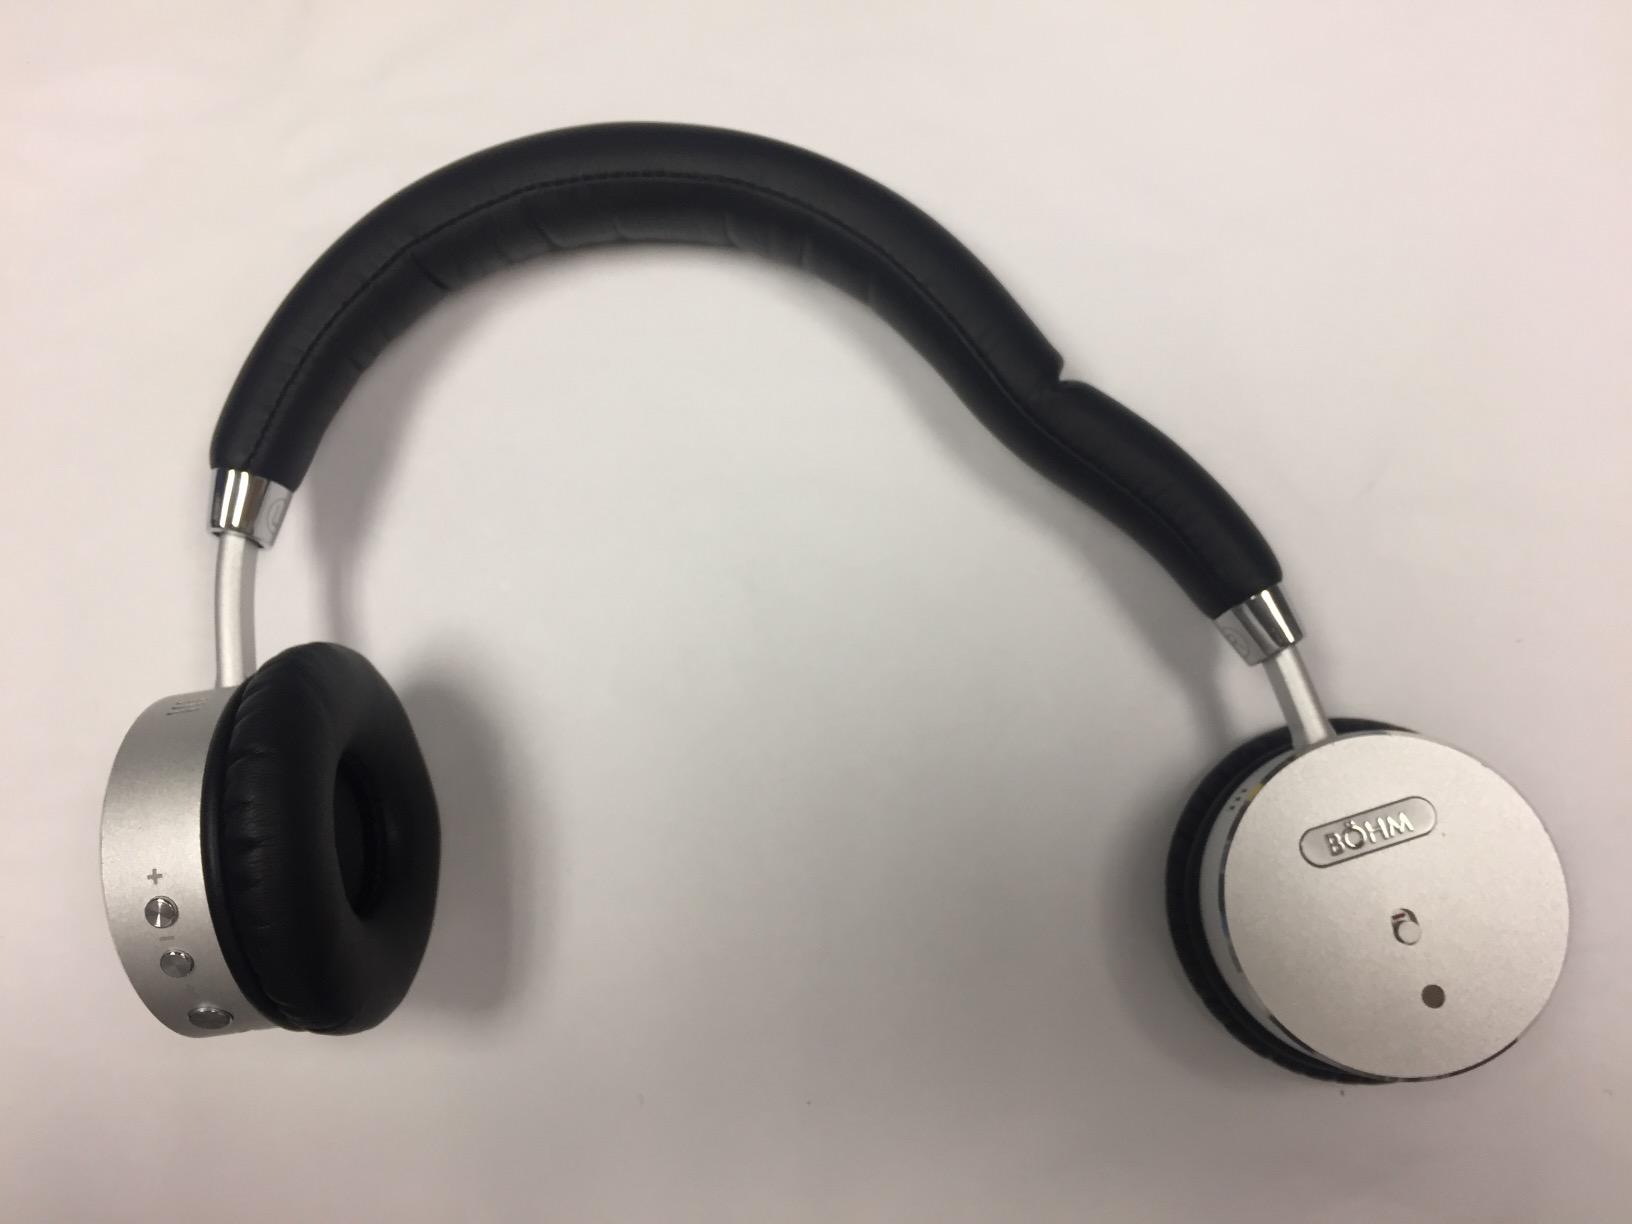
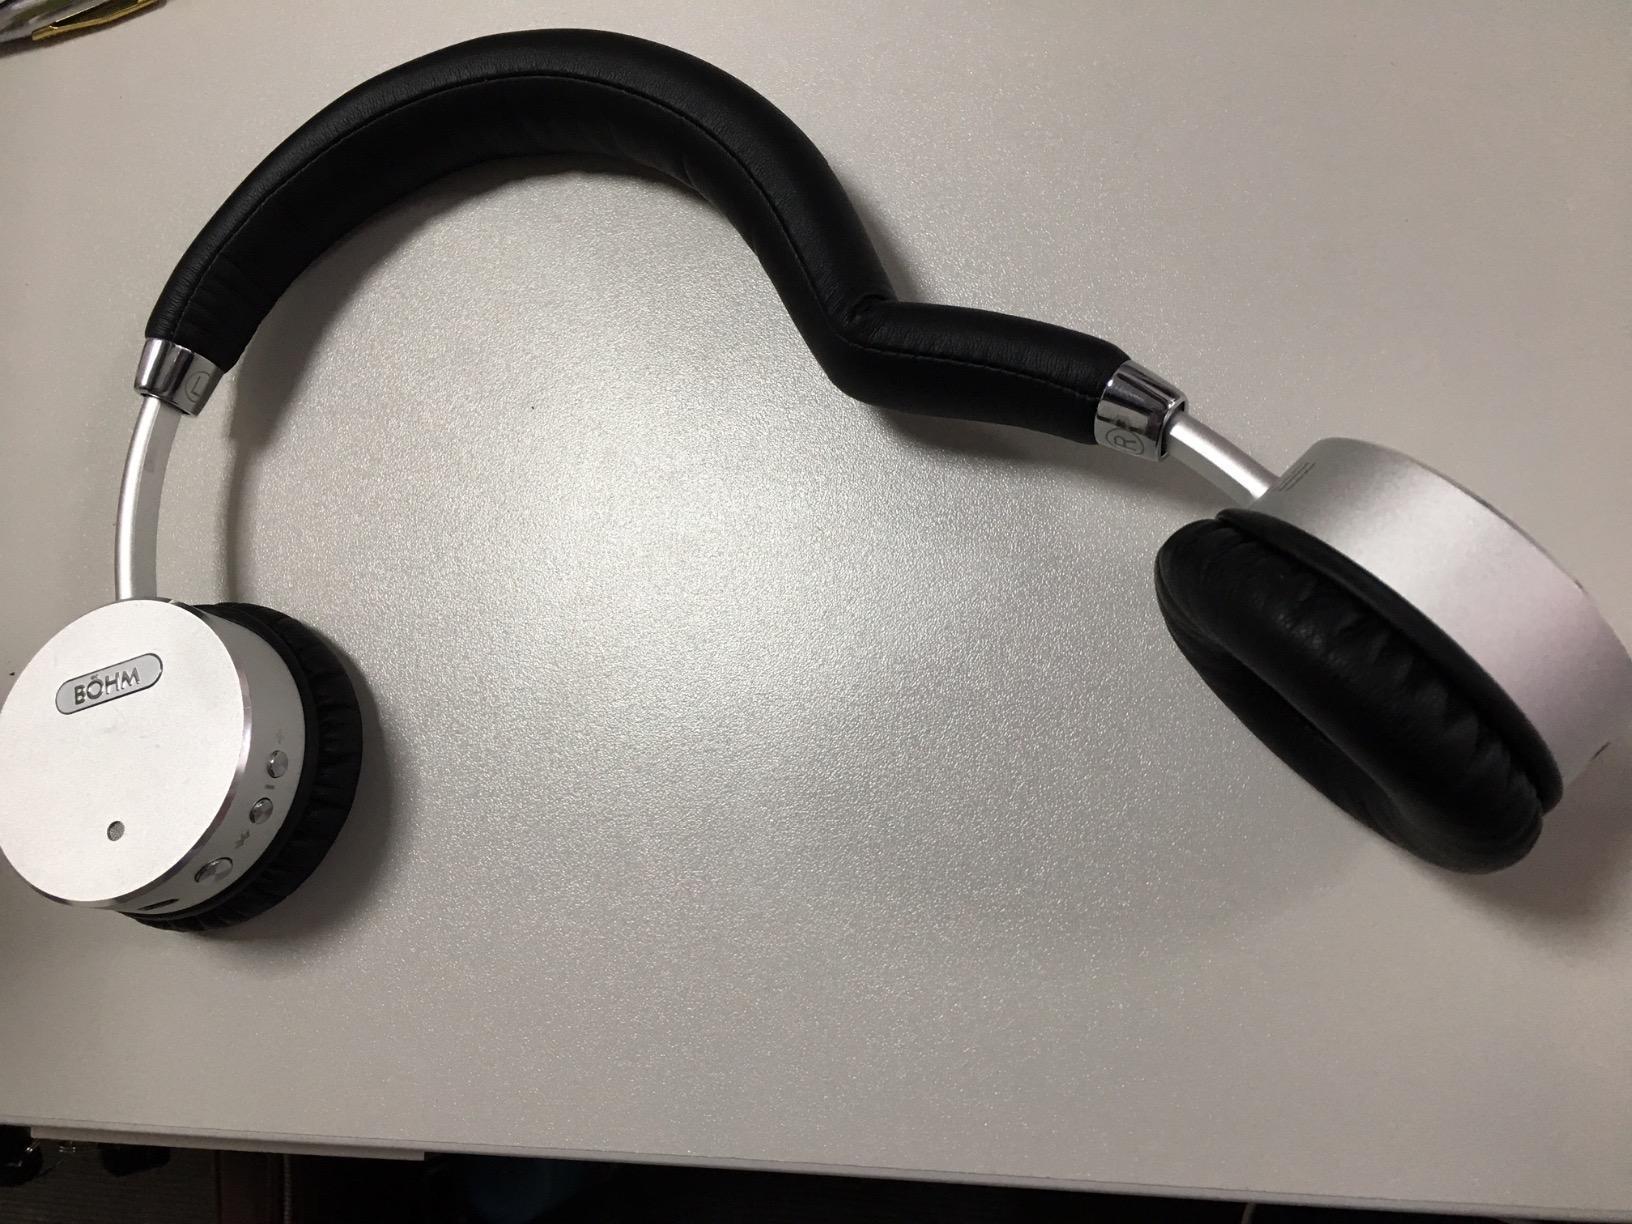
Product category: headphones
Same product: yes